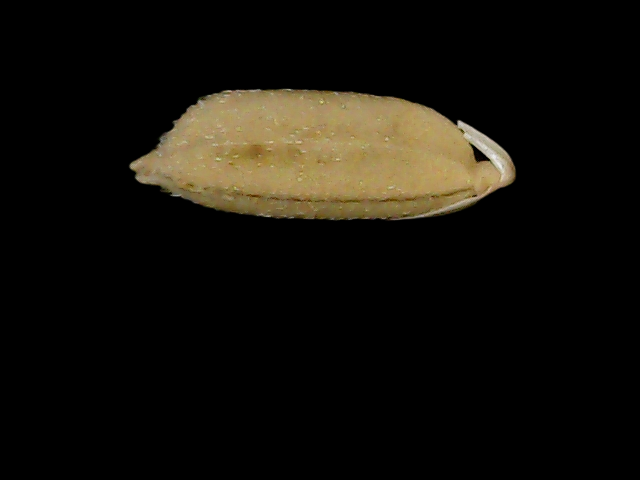
Rice variety: Bd76